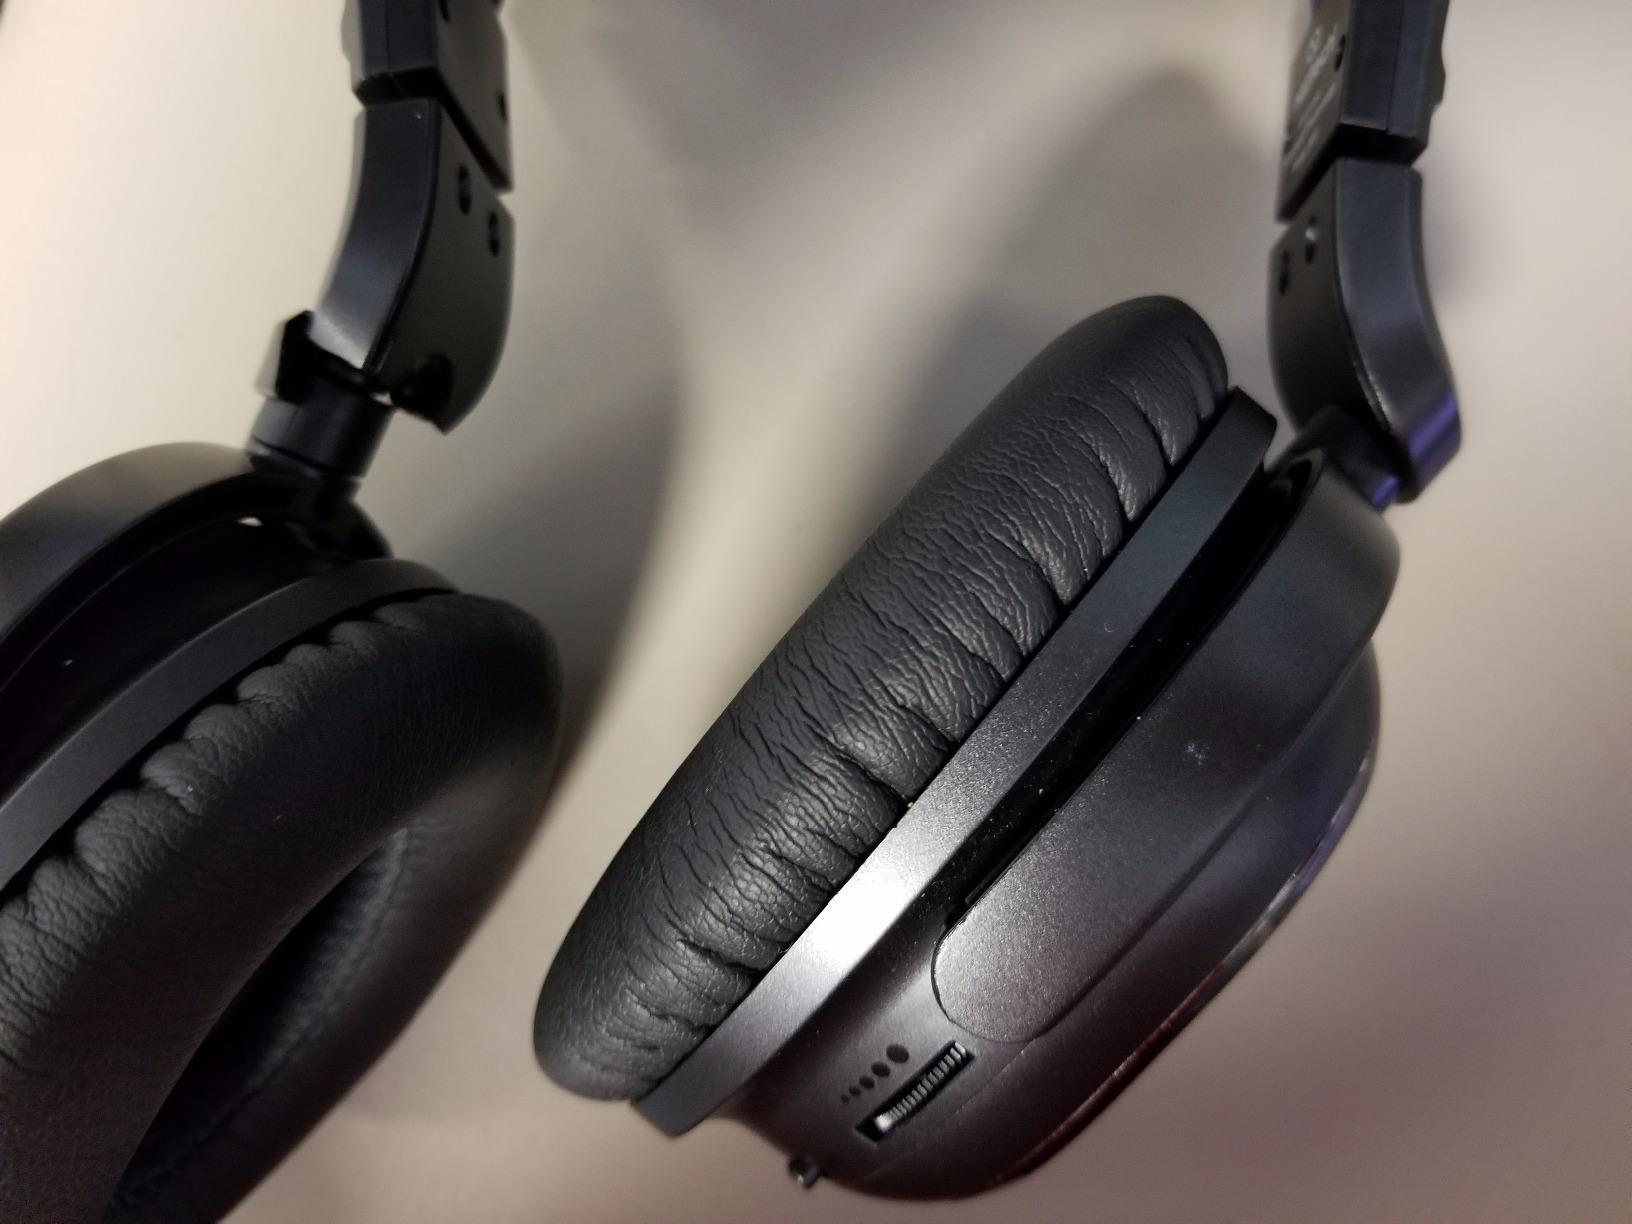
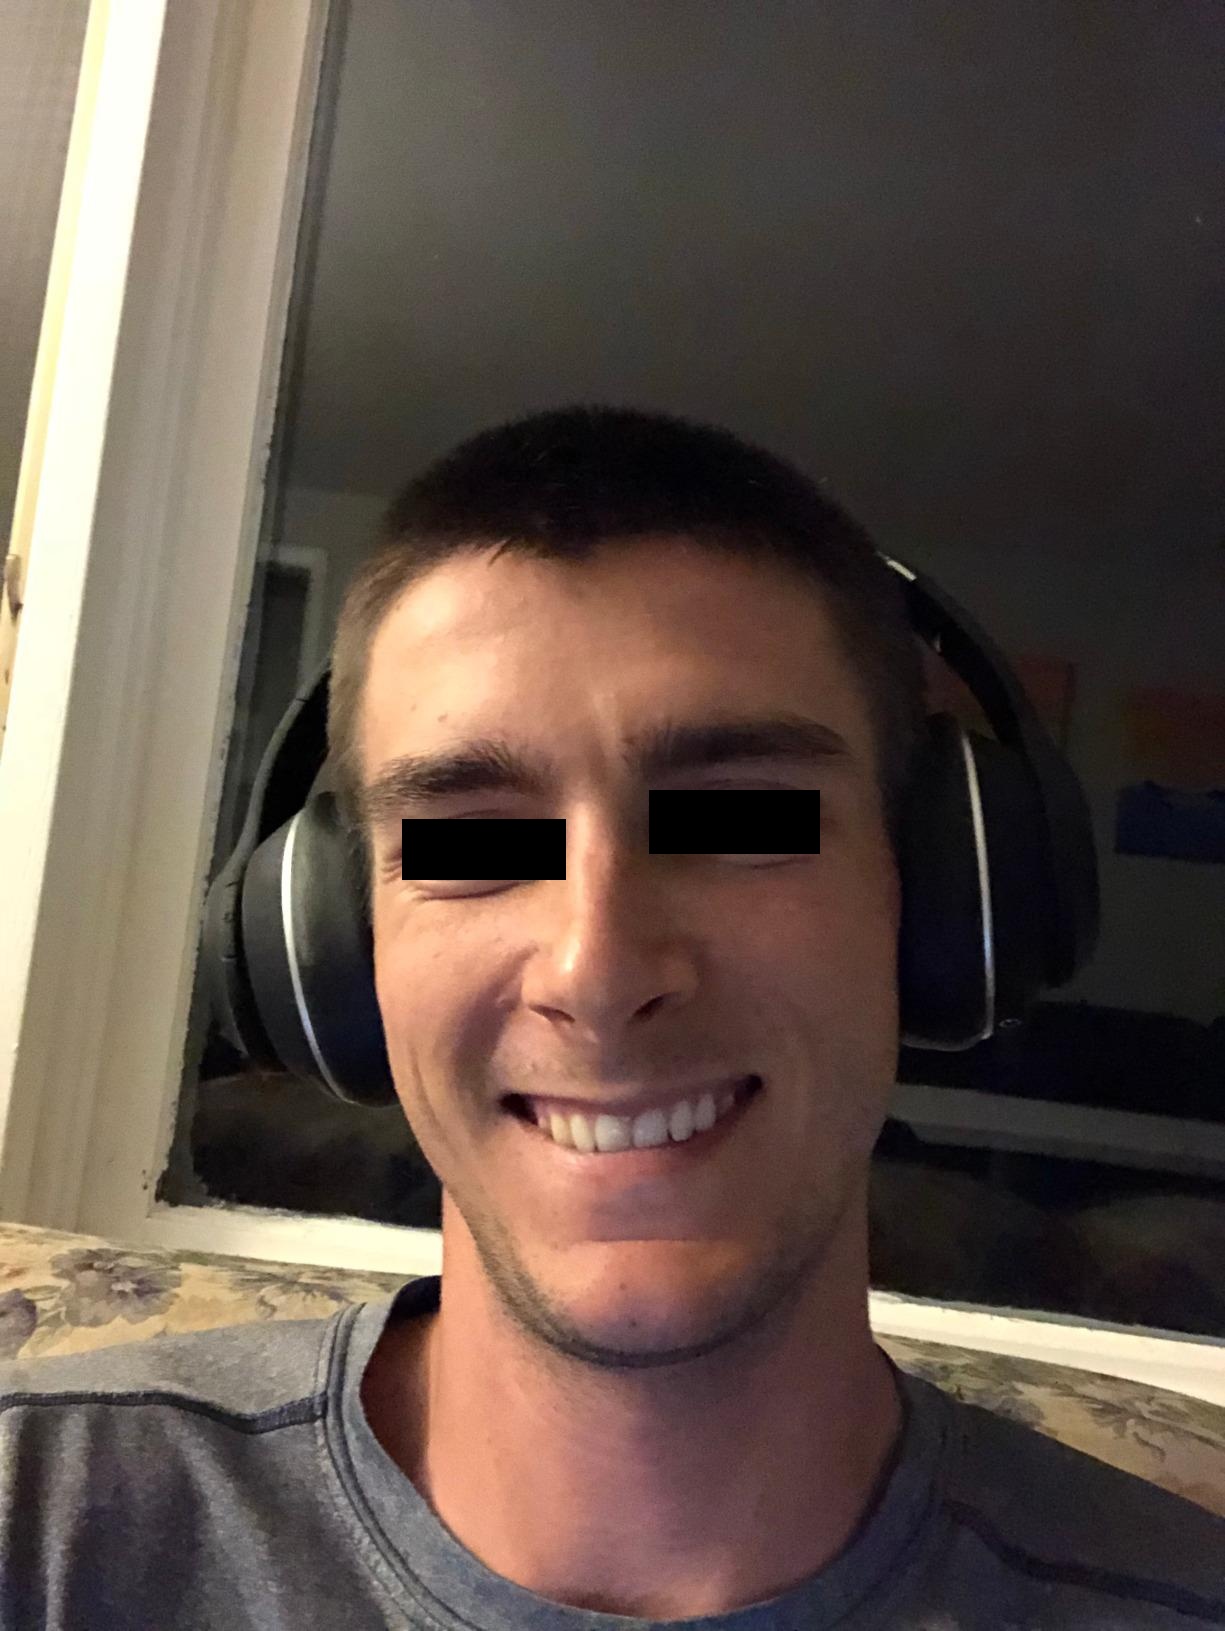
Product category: headphones
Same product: no